Bromley House Library

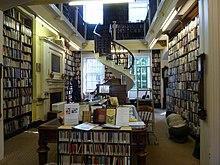
A view of the main room. The spiral staircase, dating from 1857, is unusual in that it has no central supporting column.

, the library had 1,638 members who paid an annual subscription. Items on loan are still recorded using a manual ledger system where each member has their own page. The library has a stock of just under 50,000 books (expanding by 700–800 each year) which includes a selection of interest to local historians, and a wide selection of 19th and 20th-century novels. It also holds audiobooks and CDs. The Heritage Lottery Fund contributed towards a project to create the library's computer catalogue 'Bromcat'. This involved a team of staff and volunteers cataloguing the entire contents over a two-year period, completing the work in 2013.